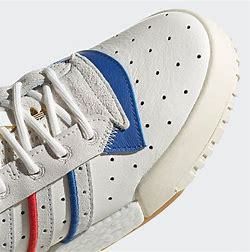
Brand: adidas
Model: Rivalry Rm Skate